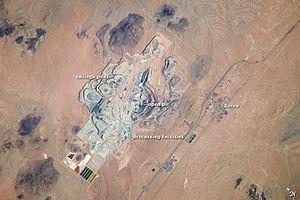
La mine de Boron est une mine à ciel ouvert de borate située dans la municipalité de Boron en Californie aux États-Unis. Elle est possédée par Rio Tinto. La mine a commencé sa production en 1957.
Voici une liste de mines situées aux États-Unis.